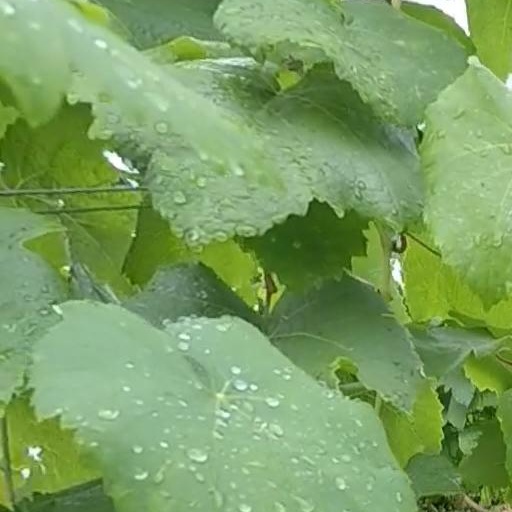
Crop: grape